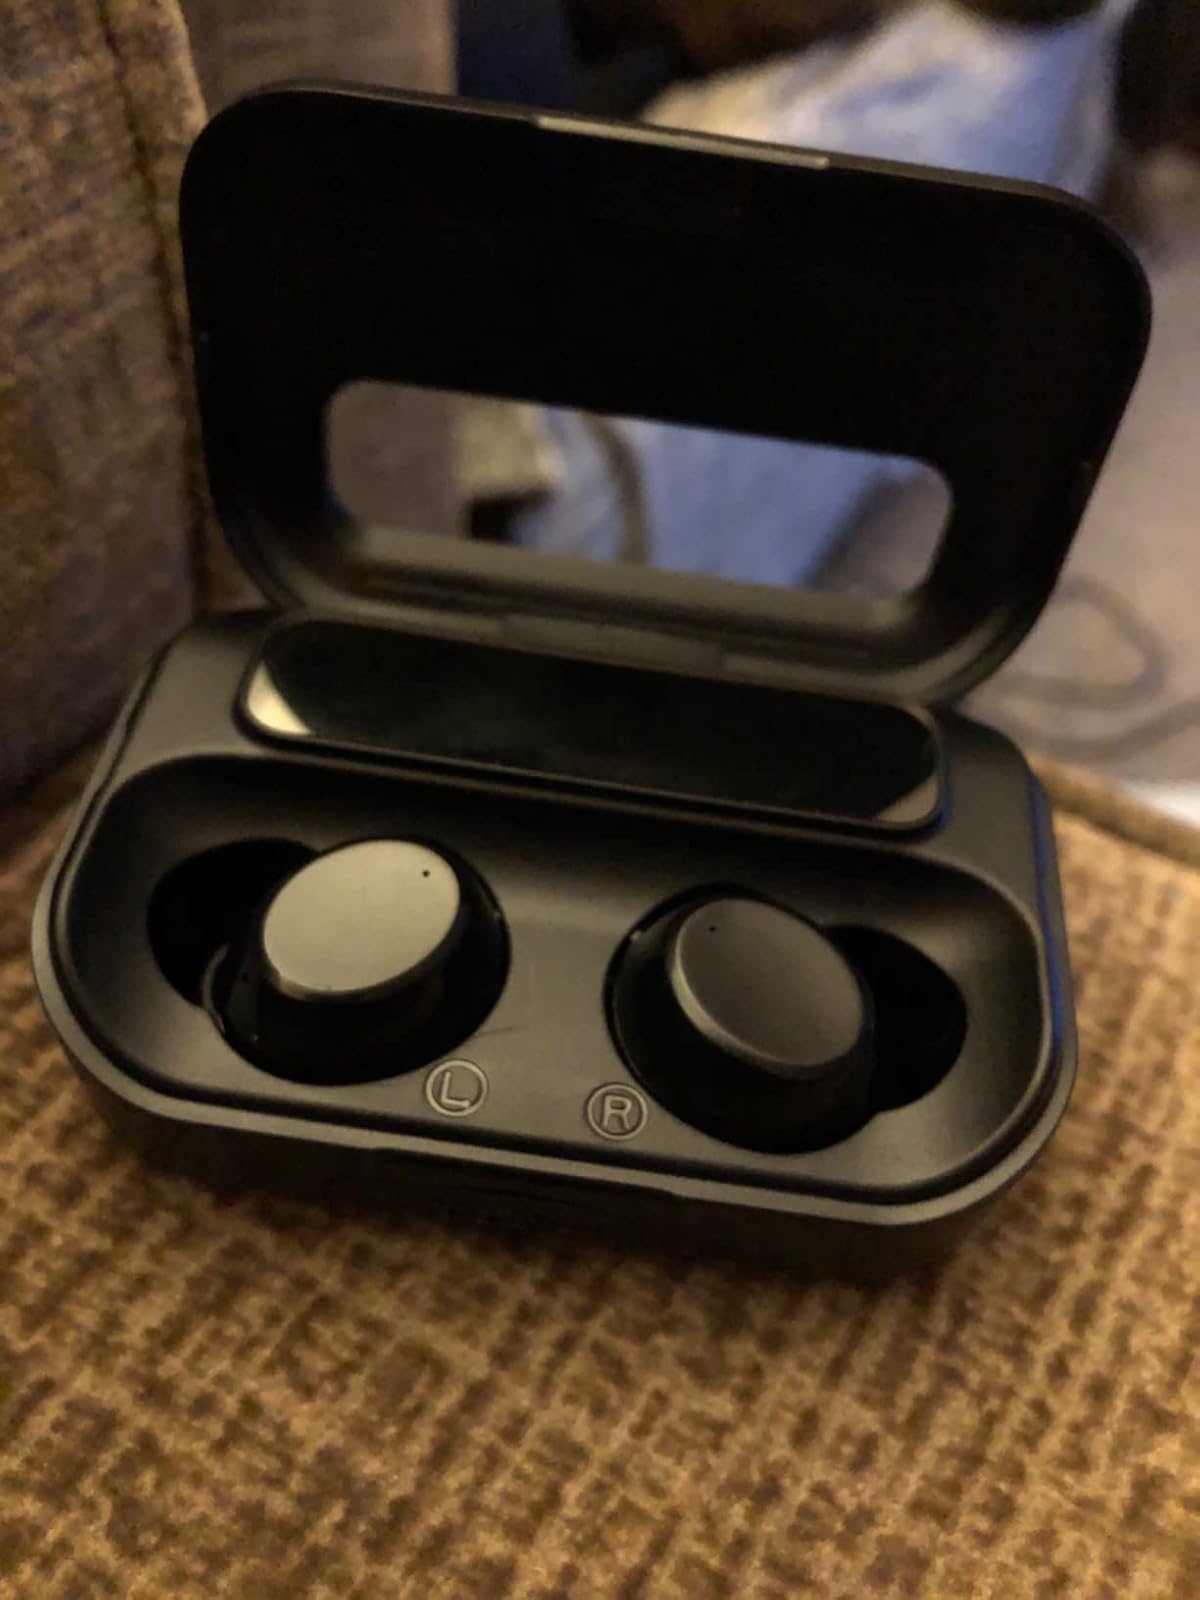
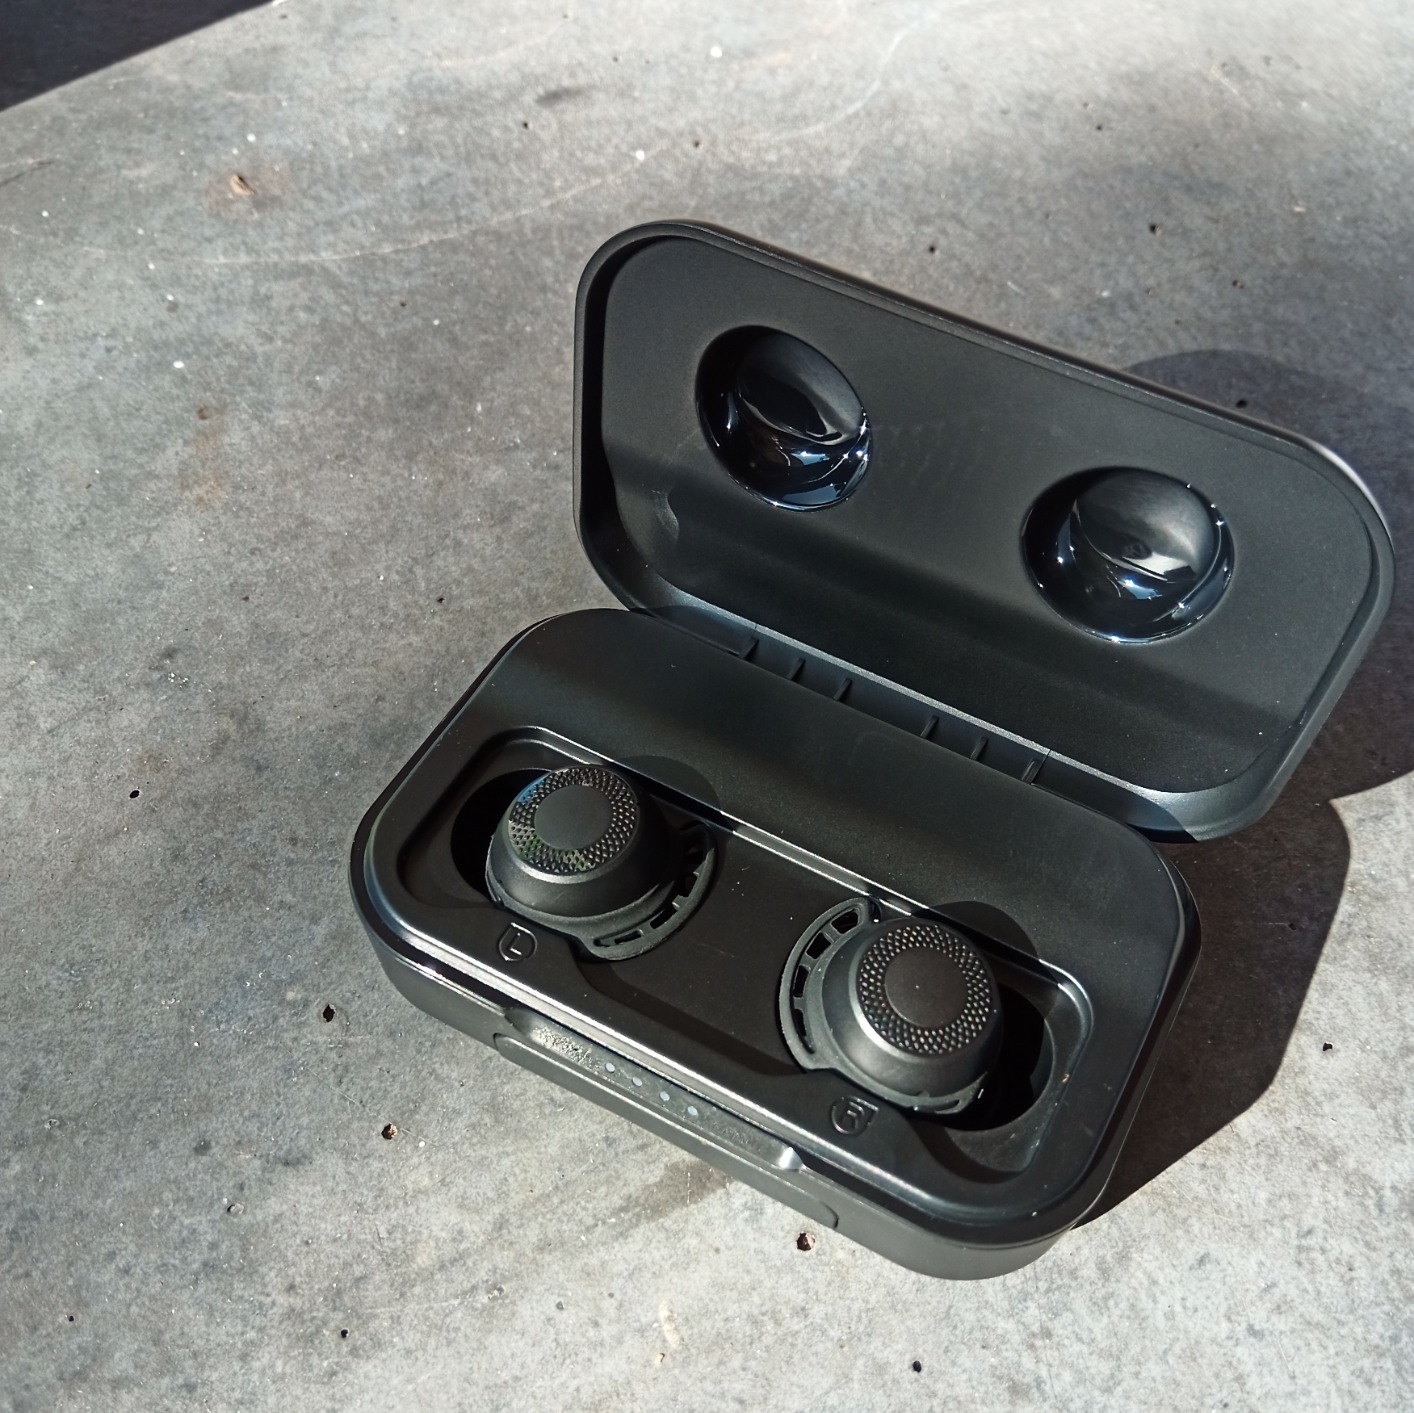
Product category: earbuds
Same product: no